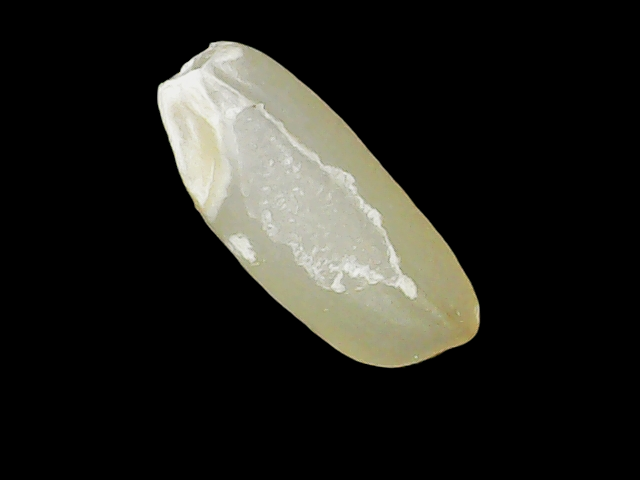
Rice variety: Binadhan23